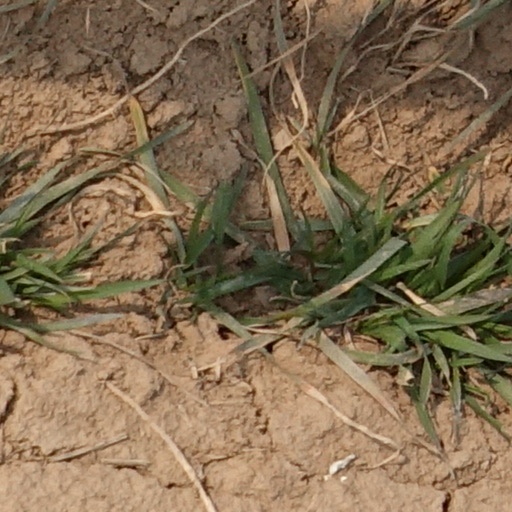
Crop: wheat